Republican Party of Wisconsin

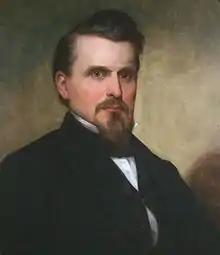
James T. Lewis was the Republican Governor of Wisconsin, at the end of the American Civil War.

The Wisconsin delegation to the 1860 Republican convention backed Senator William Seward for president, but quickly supported Abraham Lincoln once his nomination appeared inevitable. Following the outbreak of the Civil War, governors like Randall and Edward Salomon vigorously endorsed the war and mustered thousands of troops to meet the federal quotas, later resorting to a draft.